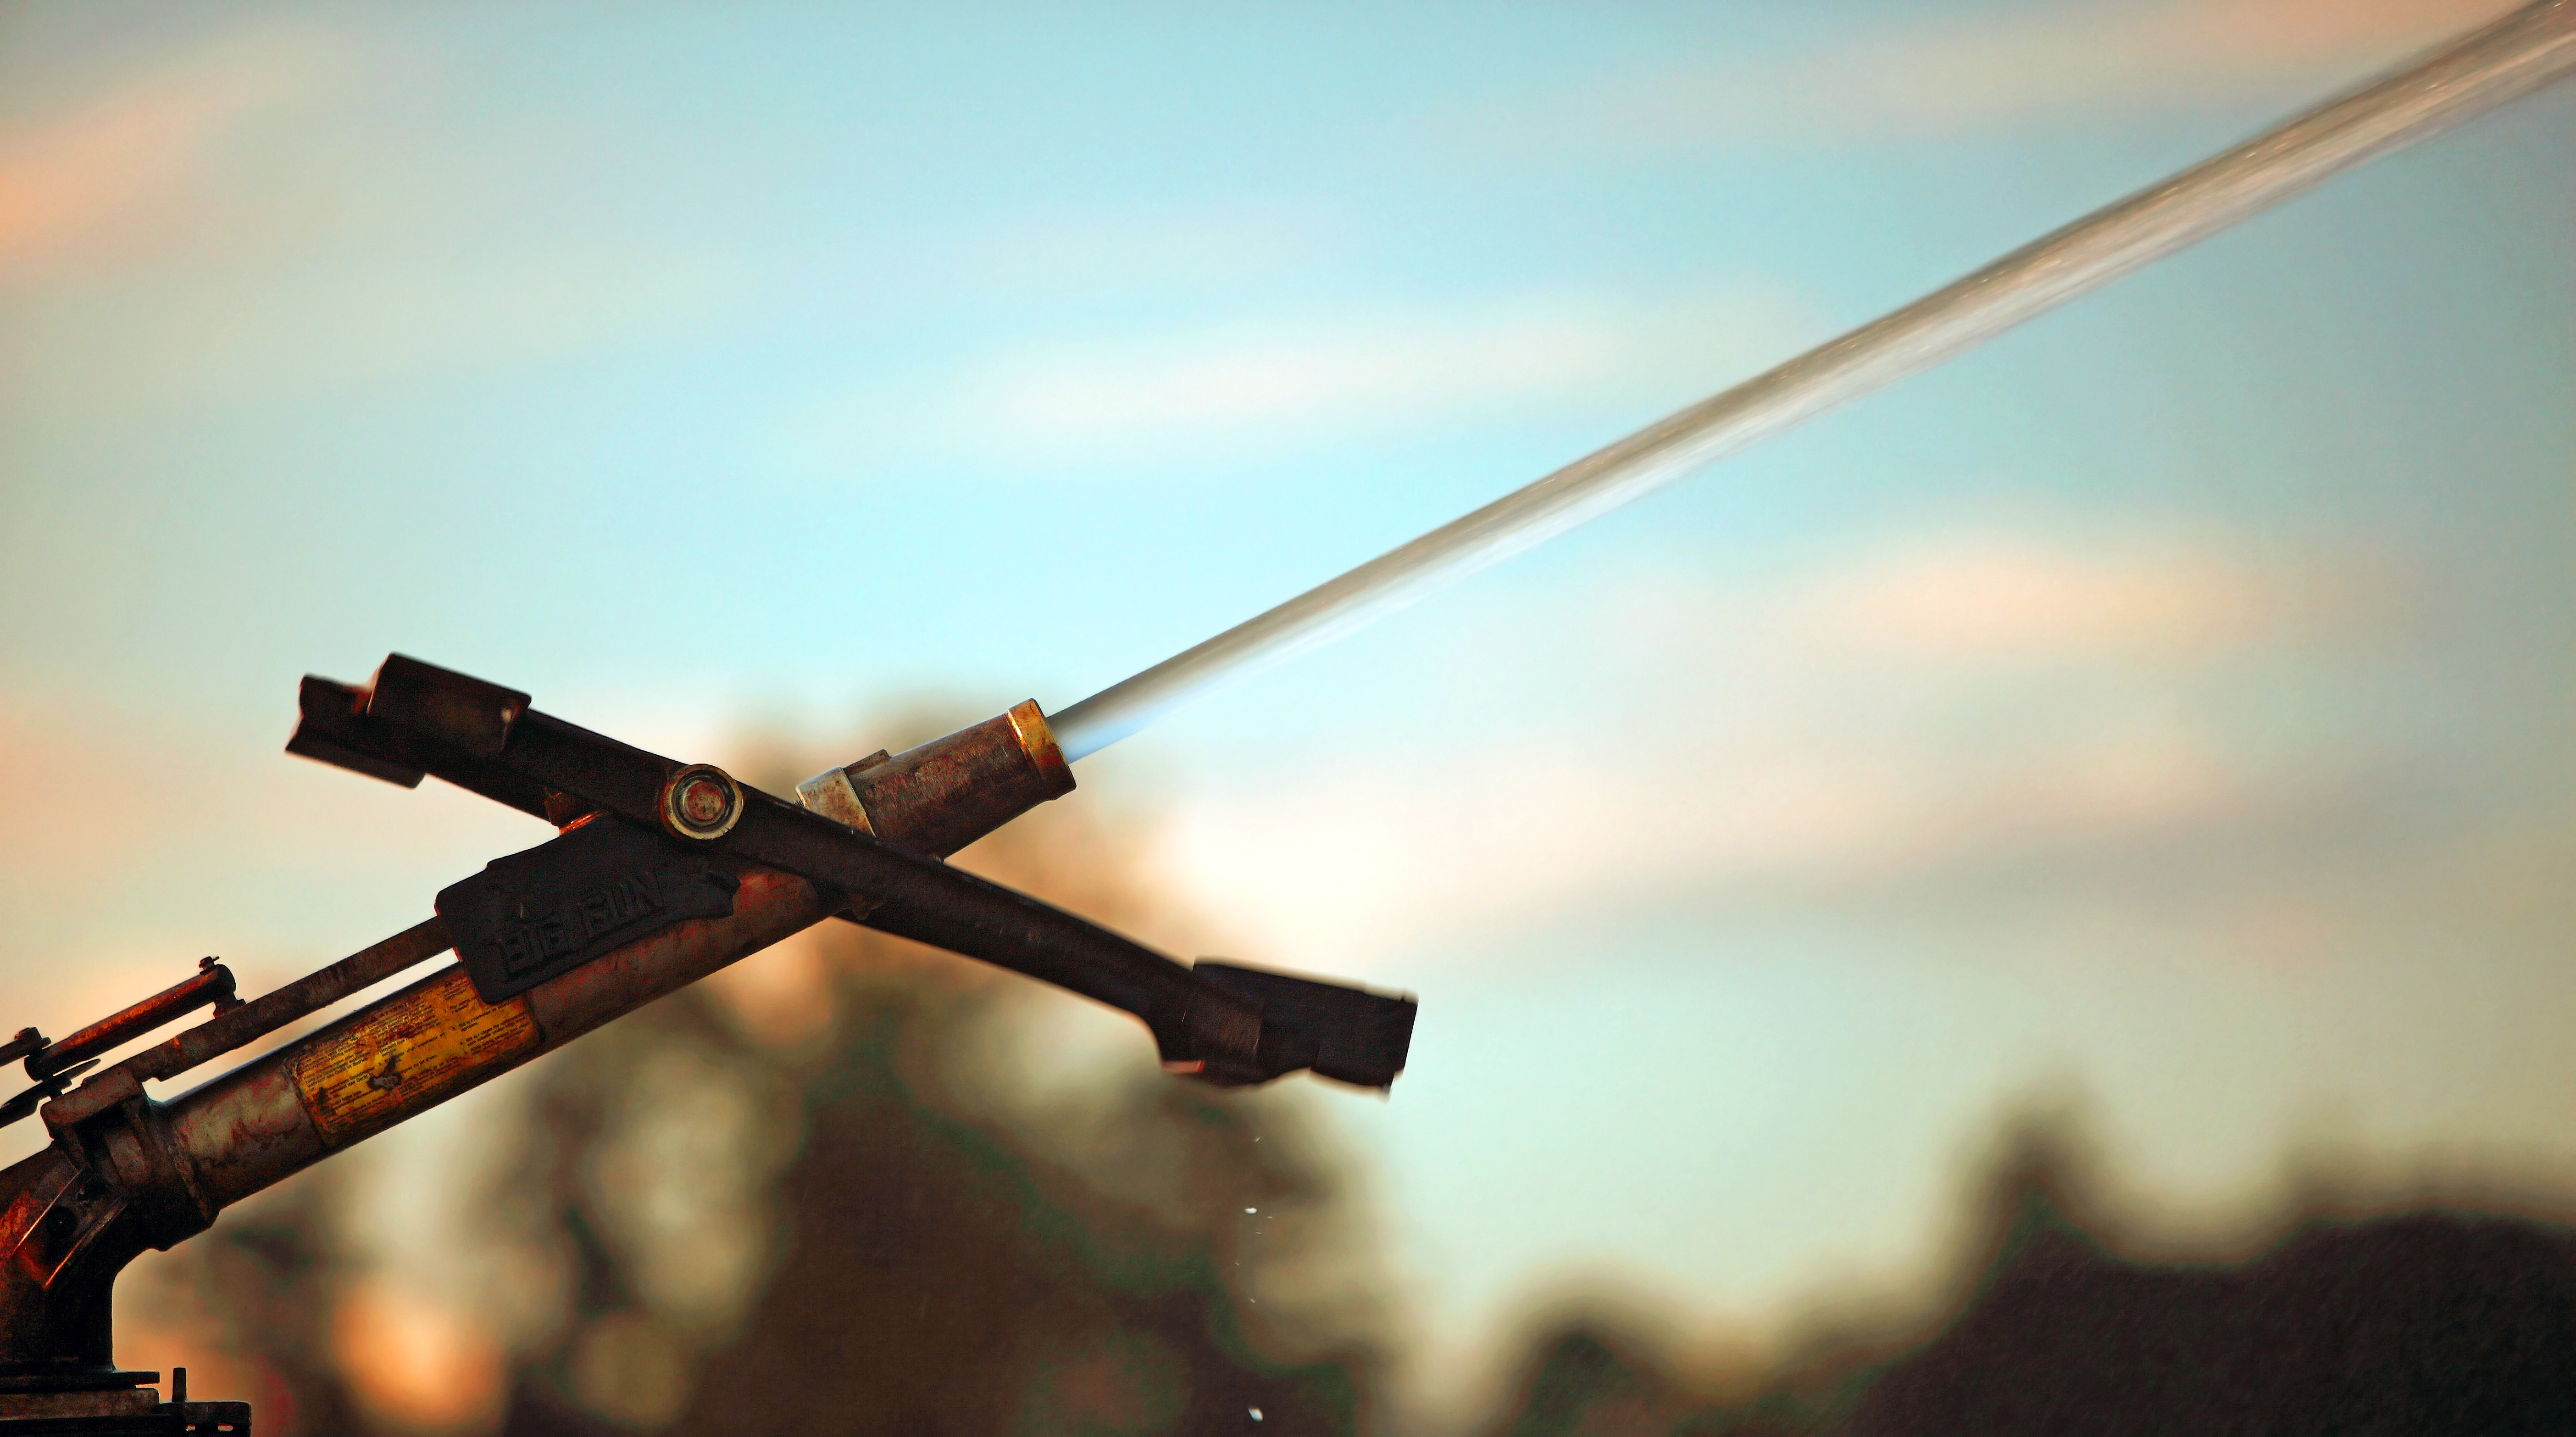
water, field, farm, morning, aircraft, evening, vehicle, spray, weapon, crops, drops, system, sprinkler, us, let, ian, screenshot, sane, irrigation, atmosphere of earth